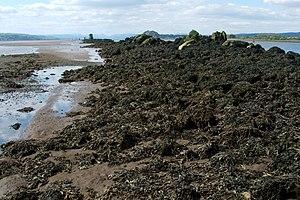
Aleochara obscurella est une espèce d' insectes coléoptères de la famille Staphylinidae. À l'instar des espèces du genre Aleochara, cette espèce est propre aux côtes littorales et plus spécifiquement aux rivages atlantiques européens. Ses larves sont endoparasites des pupes de diptères spécialisés dans la décomposition du Varech.